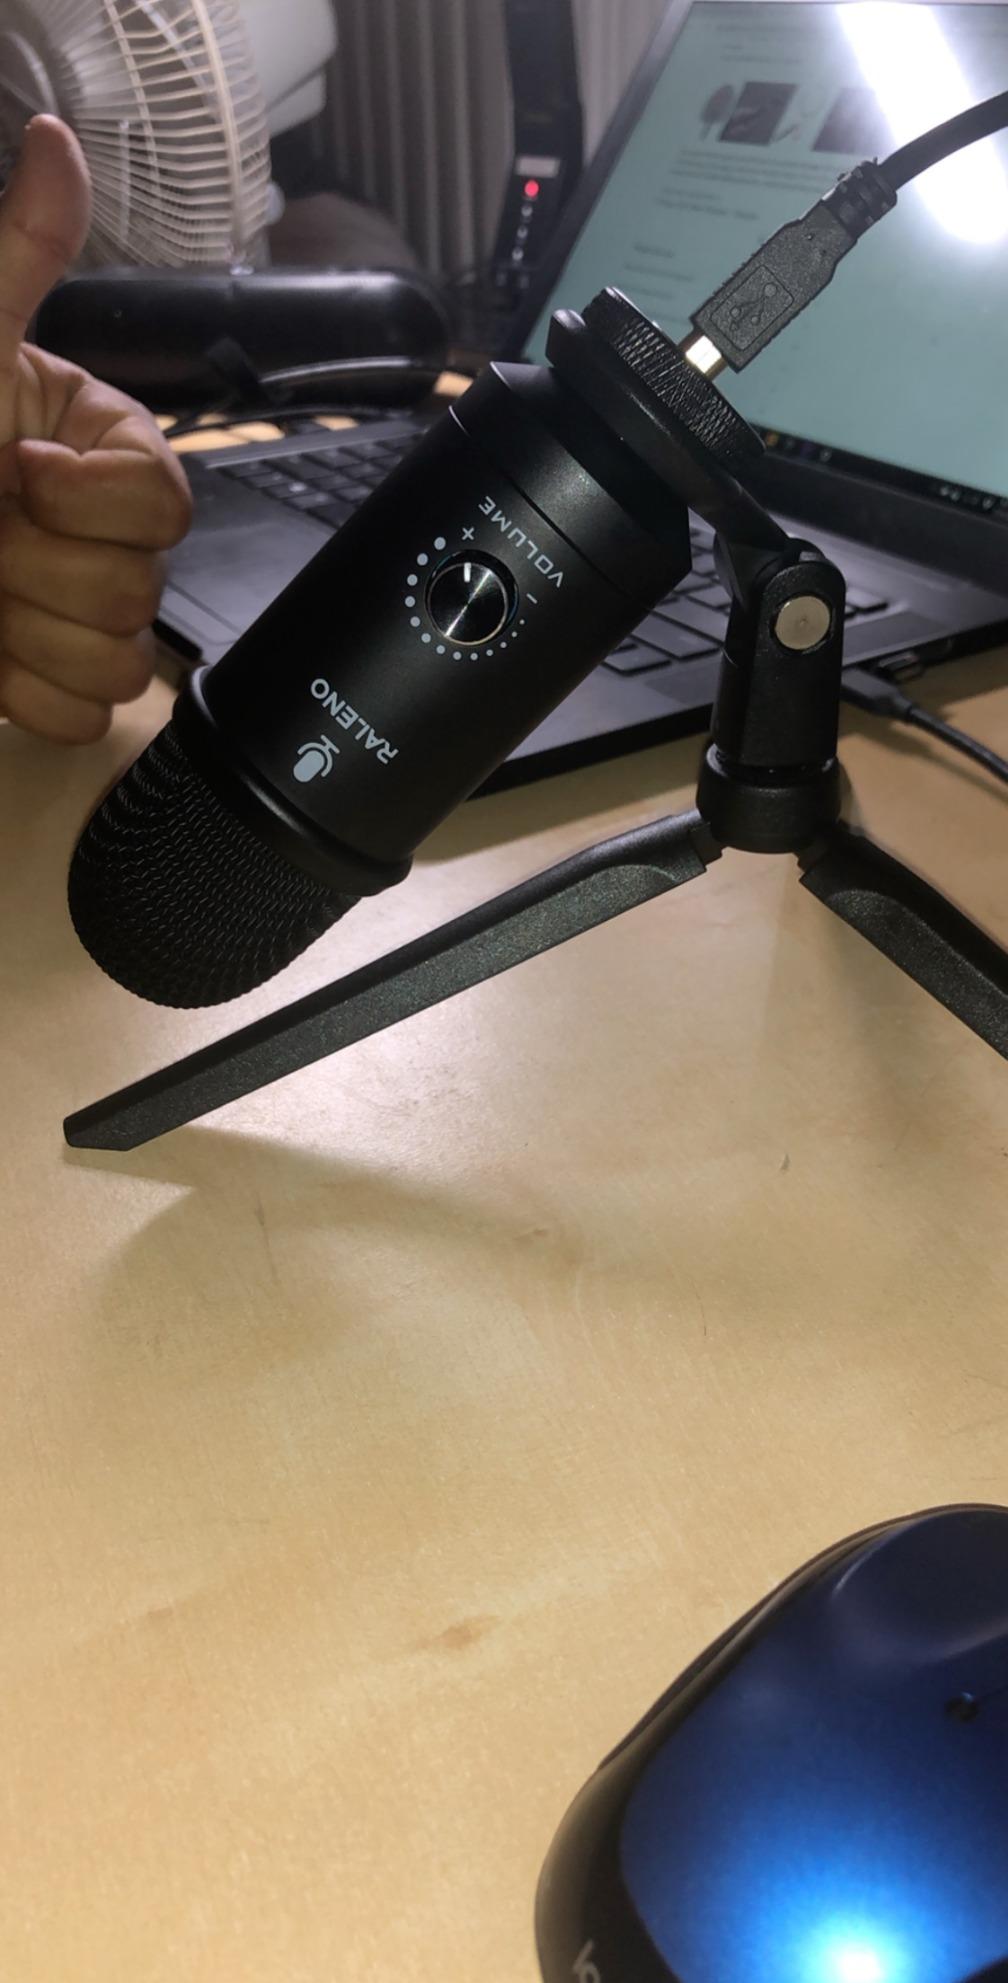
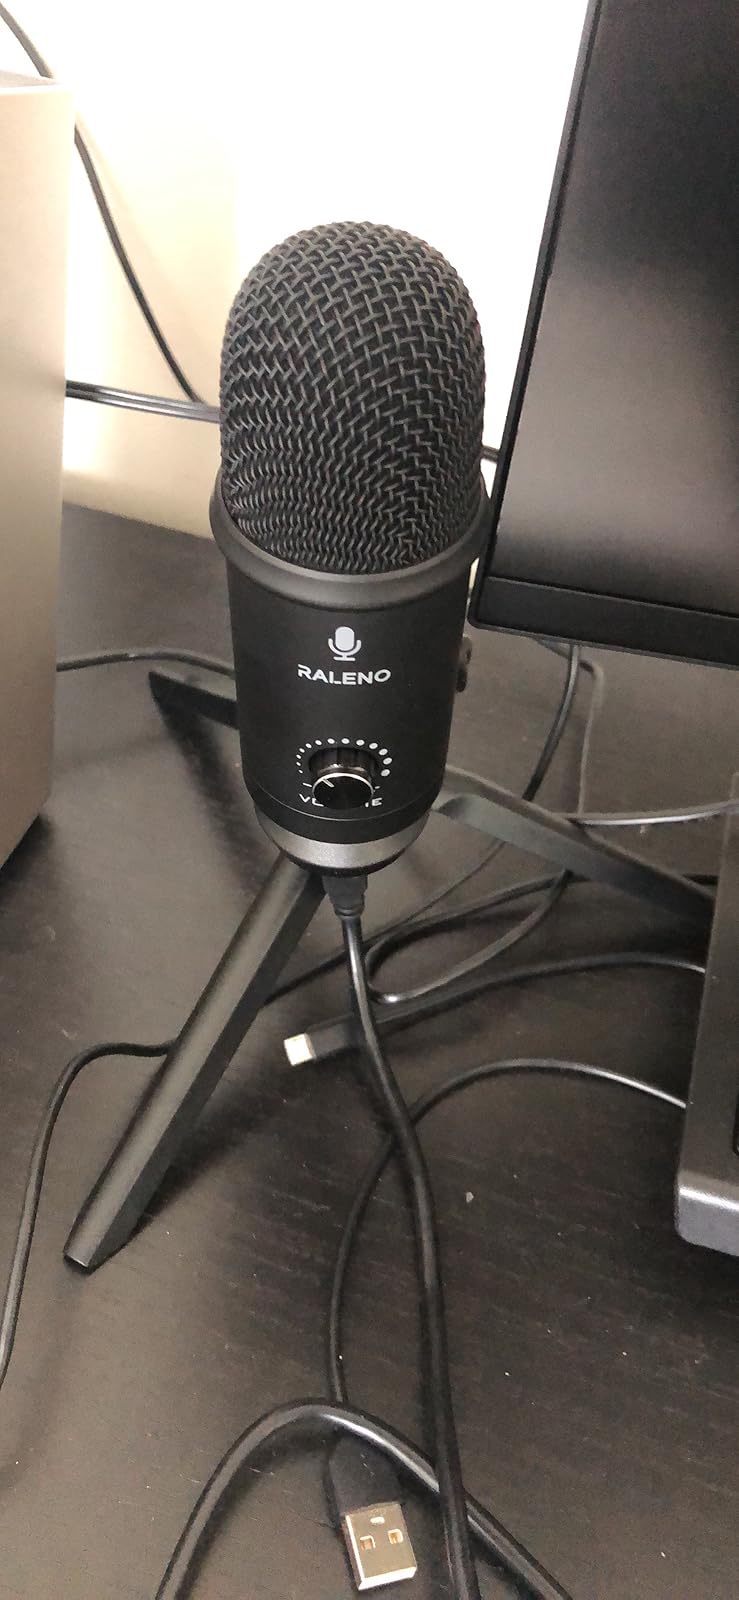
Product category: microphone
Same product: yes